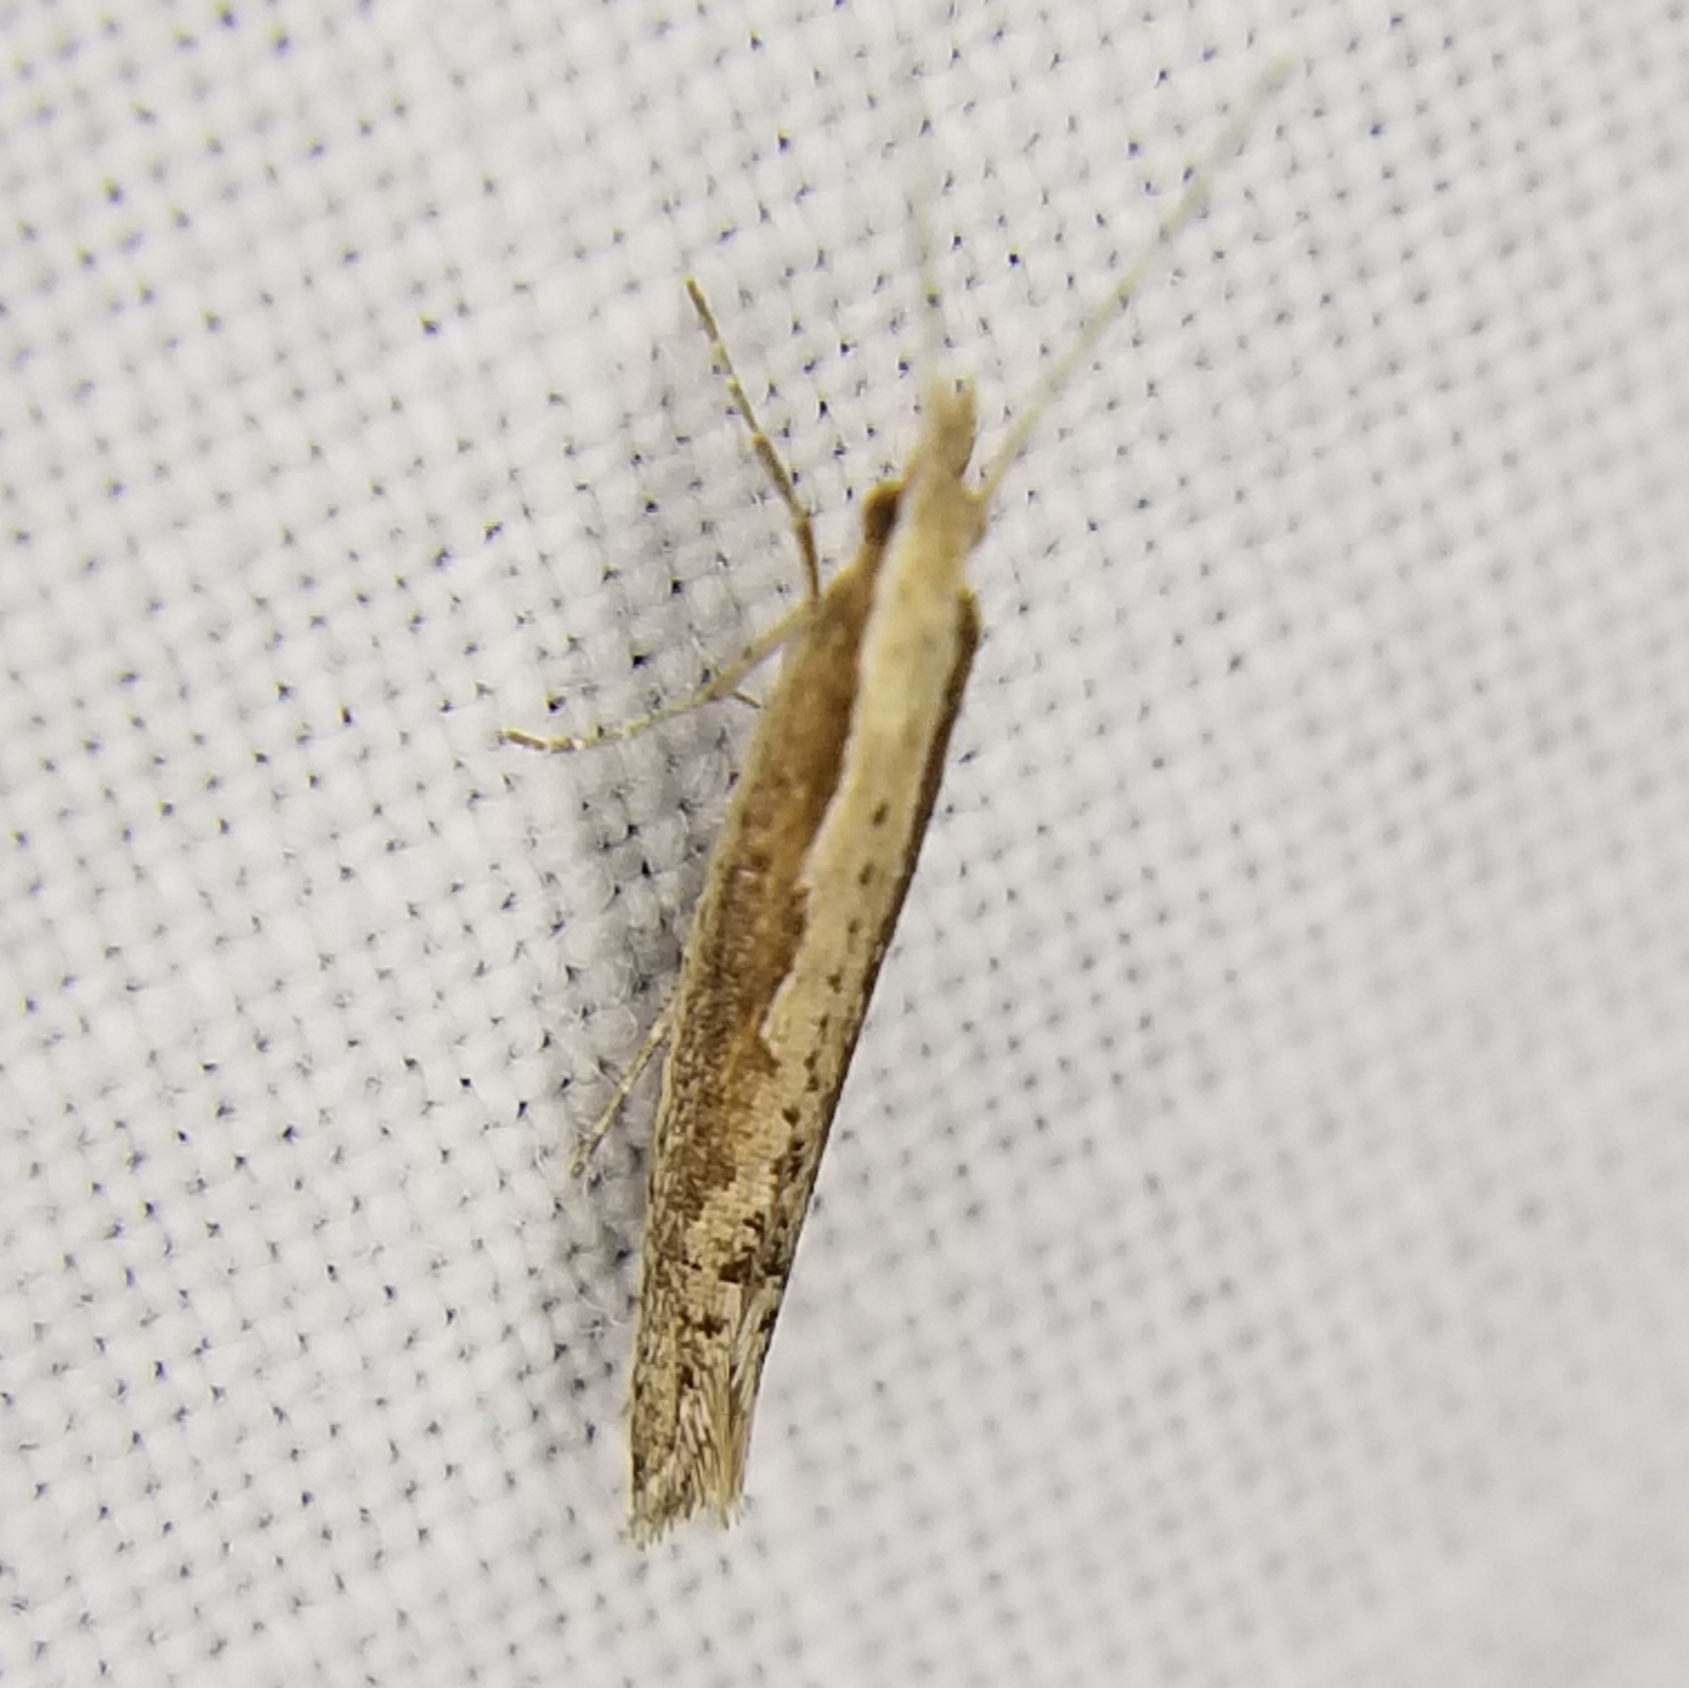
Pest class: diamondback_moth